Hatsune Miku: Project DIVA 2nd

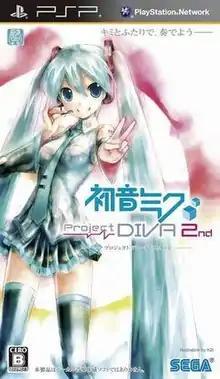

is a 2010 rhythm game created by Sega and Crypton Future Media for the PlayStation Portable. The game is a sequel to the 2009 video game, "", and was first released on July 29, 2010 in Japan with no international release. Like the original the game primarily makes use of Vocaloids, a series of singing synthesizer software, and the songs created using these vocaloids most notably the virtual-diva Vocaloid Hatsune Miku.